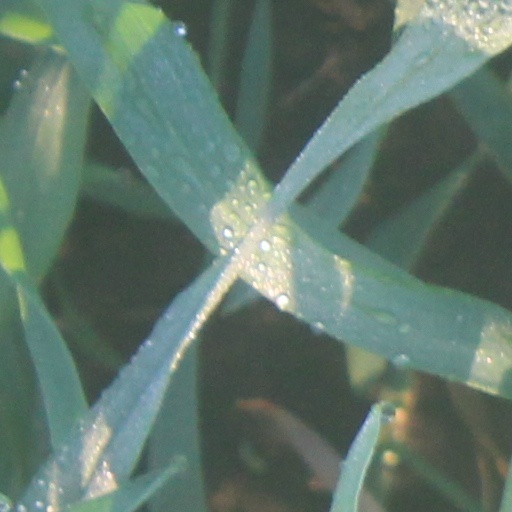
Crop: wheat